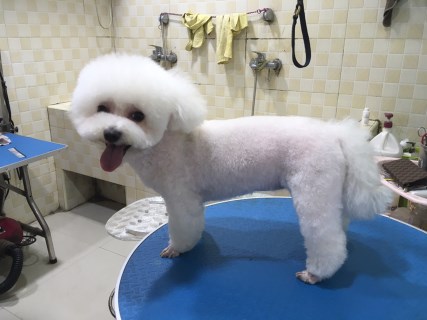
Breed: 3083-n000117-Bichon_Frise